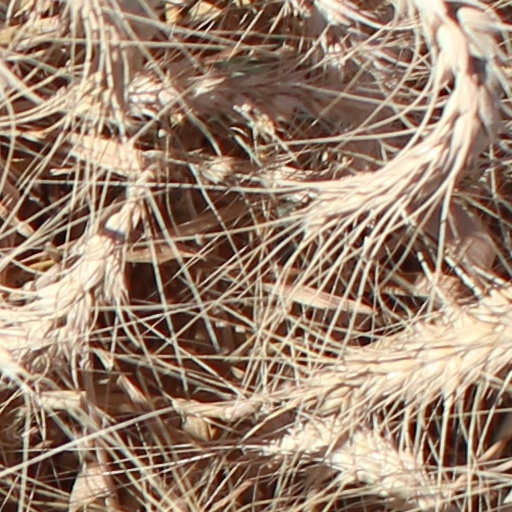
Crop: wheat